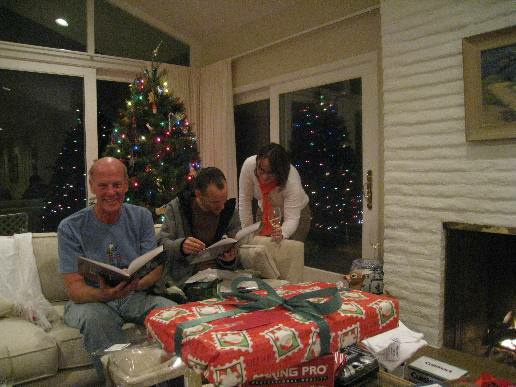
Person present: Yes